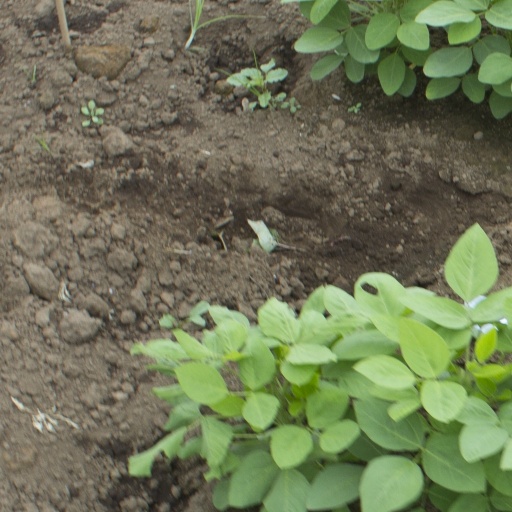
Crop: soybean